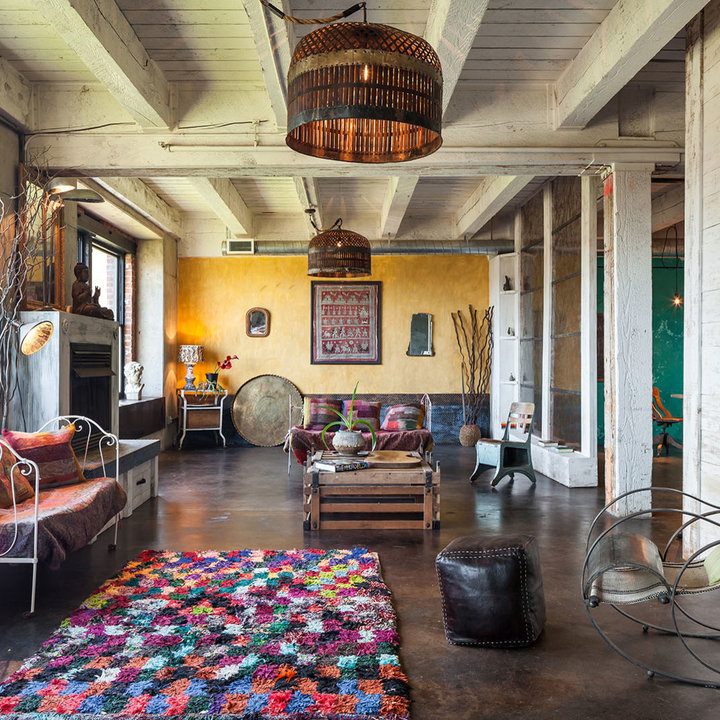
Style: Industrial